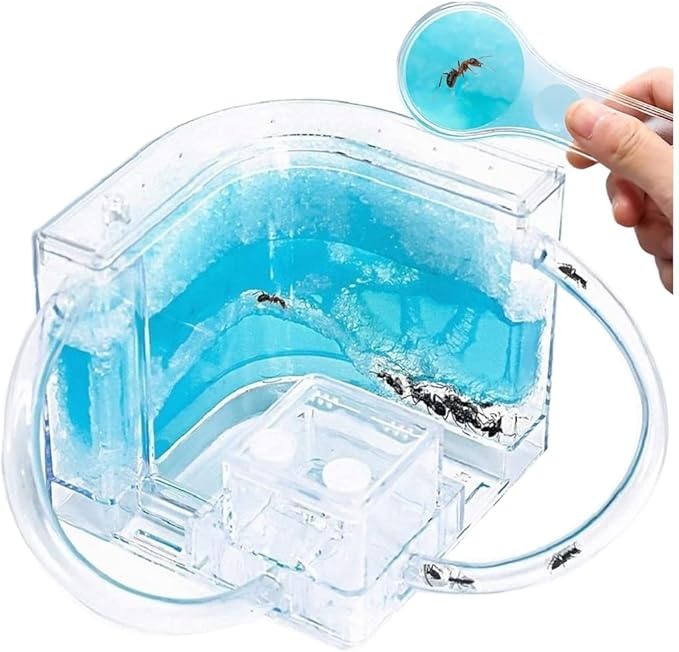
NAVADEAL Ant Farm Castle 2.0 with Connecting Tube, Ant Habitat Science Learning Kit, Best STEM 2021 Educational Kids Toy, Study Insect Behavior at Home & School, Plant Based Blue Gel 3D Maze Ecosystem
About This 🏆NEWSWEEK AWARD-WINNING BEST EDUCATIONAL TOY 2021- NAVAdeal Ant Farm Castle 2.0 with connecting tube has reached critical acclaim and was listed in the Top 100 2021 Educational Toys. Newsweek has recognized leading toymakers and brands in the industry who are lending a helping hand to science, technology, engineering and math education for kids. 🔬STEM APPROVED “SCREEN FREE TOY” FOR KIDS - Awarded Best in STEM 2021, our ant habitats castle takes science and education to a new level, for kids , parents and teachers at home and school, inspire the next generation of scientists and engineers by providing new ways of learning and creating quality time and bonding opportunities with kids, this innovative toy encourages young, curious thinkers to engage and discover the world of entomology, ecology and biology. 🐜OBSERVE LIVE ANTS THRIVE IN THE HABITATS AT HOME- Ants are amazing and highly intelligent creatures. With our ant farm castle 2.0 ecosystem you’ll get a front row seat to observe their life cycles, tunnel digging, moving and building skills, learn how worker ants, transporter ants and queens thrive in the kingdom, with hardworking, diligence, endurance, teamworking, in the highly organized society structures. It's mesmerizing to observe how tiny ants can embody such amazing power. 🐜PLANT BASED BLUE GEL FOR ANTS SAFETY AND COMFORT - We care for these little guys; our blue gel is made from natural seaweed extract and corn extract which makes it soft ,moist and yummy! It’s tested safe for ants to eat and live in. The blue gel is already pre-filled into the castle. Our ant habitat is designed with functional tubes, a feeding area, a nursery, a rest area, a living area with ventilation, and a water system. Witness the full life cycle of these fascinating ants. 🏰LIVE ANTS ARE NOT INCLUDED, YOU WILL GET: 1x Ant farm castle 2.0 with blue gel ; 2x connecting tubs; 1x magnifier; 1x pipette; 1x nipper, 2x cotton pads, 1x manual booklet. ATTENTION !! LIVE ANTS ARE NOT INCLUDED!! Please buy ants from trusted sources, we suggest 20-30 harvester ants or carpenter ants that are over ¼ long.
Brand: NAVAdeal
Category: Toys & Games > Toys > Educational Toys > Ant Farms